Henry Cow

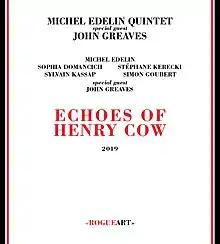
"Echoes of Henry Cow" by the Michel Edelin Quintet

Cooper died in September 2013; In June 2014, it was announced that there would be a Henry Cow reunion as part of two concerts celebrating her life and works. The band, including Henry Cow members Chris Cutler, Fred Frith, John Greaves, Tim Hodgkinson, Annemarie Roelofs and Dagmar Krause, performed a set of Cooper's compositions in Henry Cow, then in News from Babel, Music for Films and Oh Moscow. The Henry Cow set featured Cutler, Frith, Greaves, Hodgkinson, Roelofs, Michel Berckmans, Alfred Harth and, on one piece, Veryan Weston and Zeena Parkins; Krause performed later in the evening, but not on the Henry Cow set. The concerts were performed at the Barbican Centre, London on 21 November 2014, as part of the EFG London Jazz Festival, and at the Lawrence Batley Theatre, Huddersfield as part of the Huddersfield Contemporary Music Festival, on 22 November 2014. A third remembrance concert for Cooper featuring the same line-up above was held in Forlì, Italy on 23 November 2014.